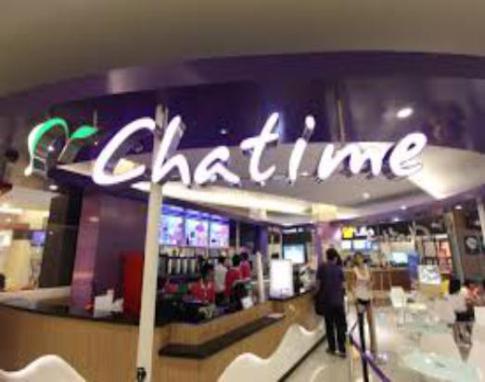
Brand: chatime
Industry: Food